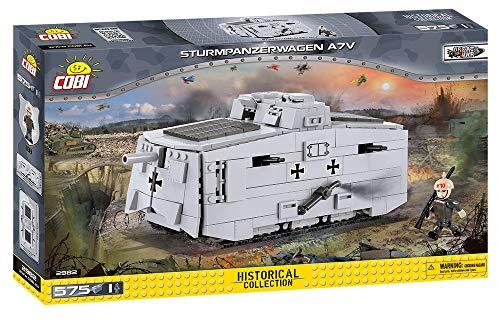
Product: COBI Historical Collection Sturmpanzerwagen A7V Tank
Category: Toys & Games | Hobbies | Models & Model Kits | Model Kits
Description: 575 high-quality blocks.
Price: $49.80
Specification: ProductDimensions:19.7x2.6x12inches|ItemWeight:1.76pounds|ShippingWeight:2.16pounds(Viewshippingratesandpolicies)|ASIN:B07QS4FSYZ|Itemmodelnumber:2982|Manufacturerrecommendedage:8-15years